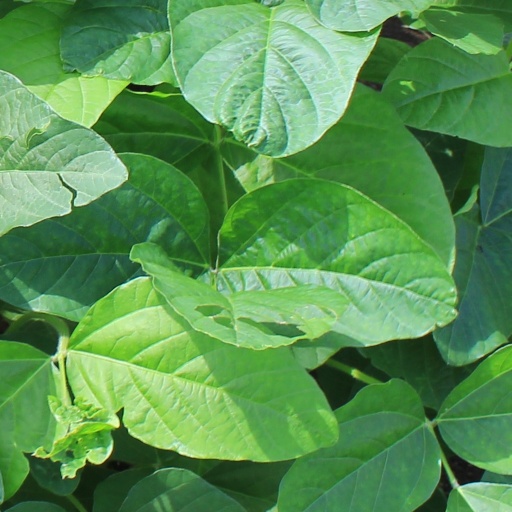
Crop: soybean